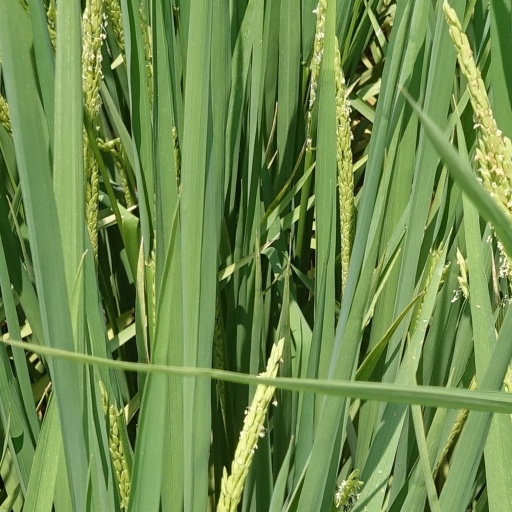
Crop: rice